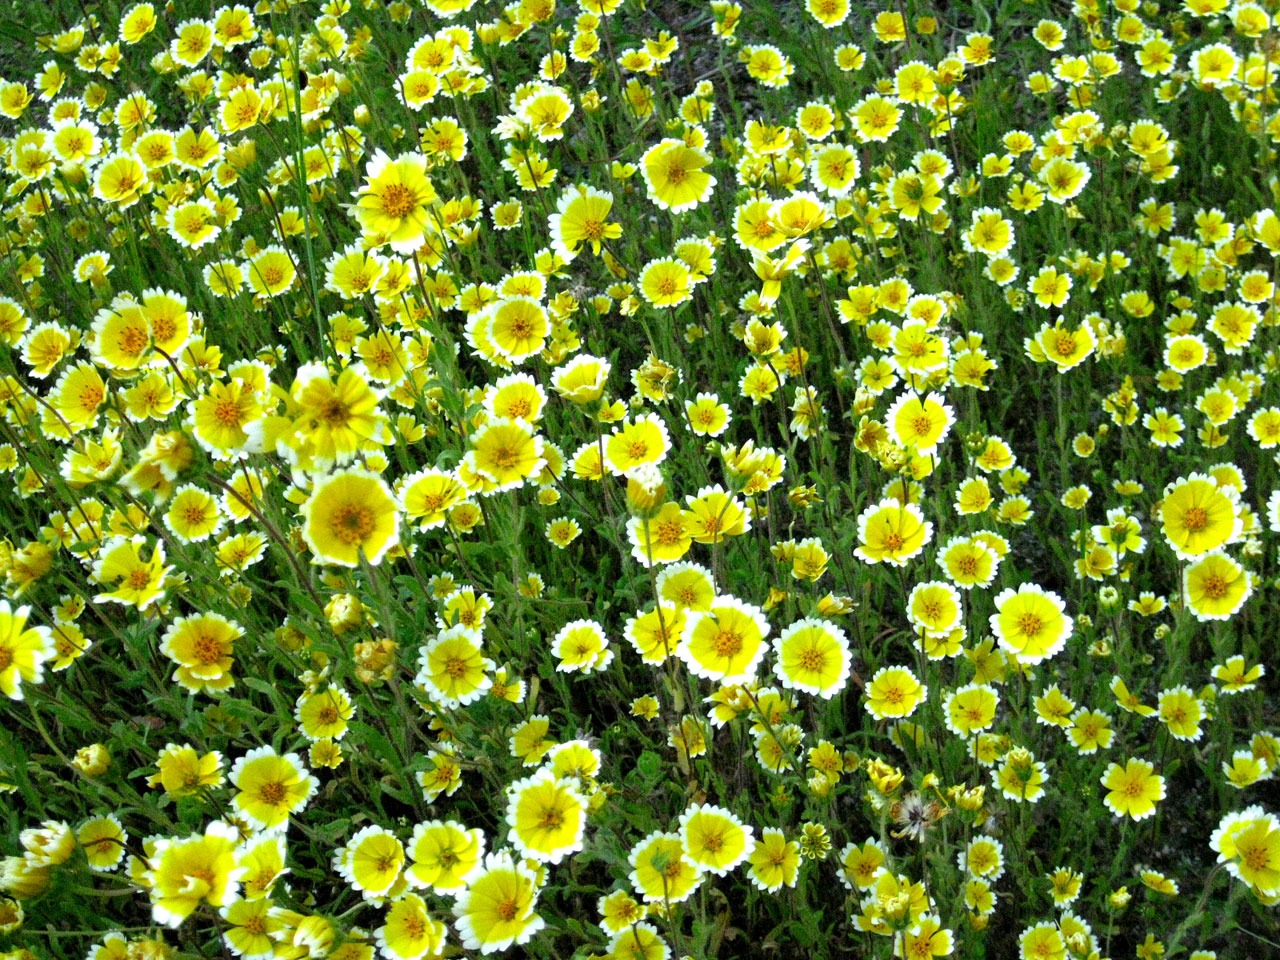
nature, plant, field, meadow, flower, bloom, botany, yellow, flora, california, wildflower, native, flowering plant, annual plant, land plant, chamaemelum nobile